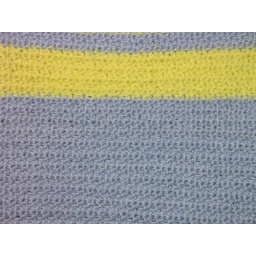
Swinging ribbon bag in Candi Jensen's Hooked on Crochet. Made with Catania cotton yarn in light blue and yellow